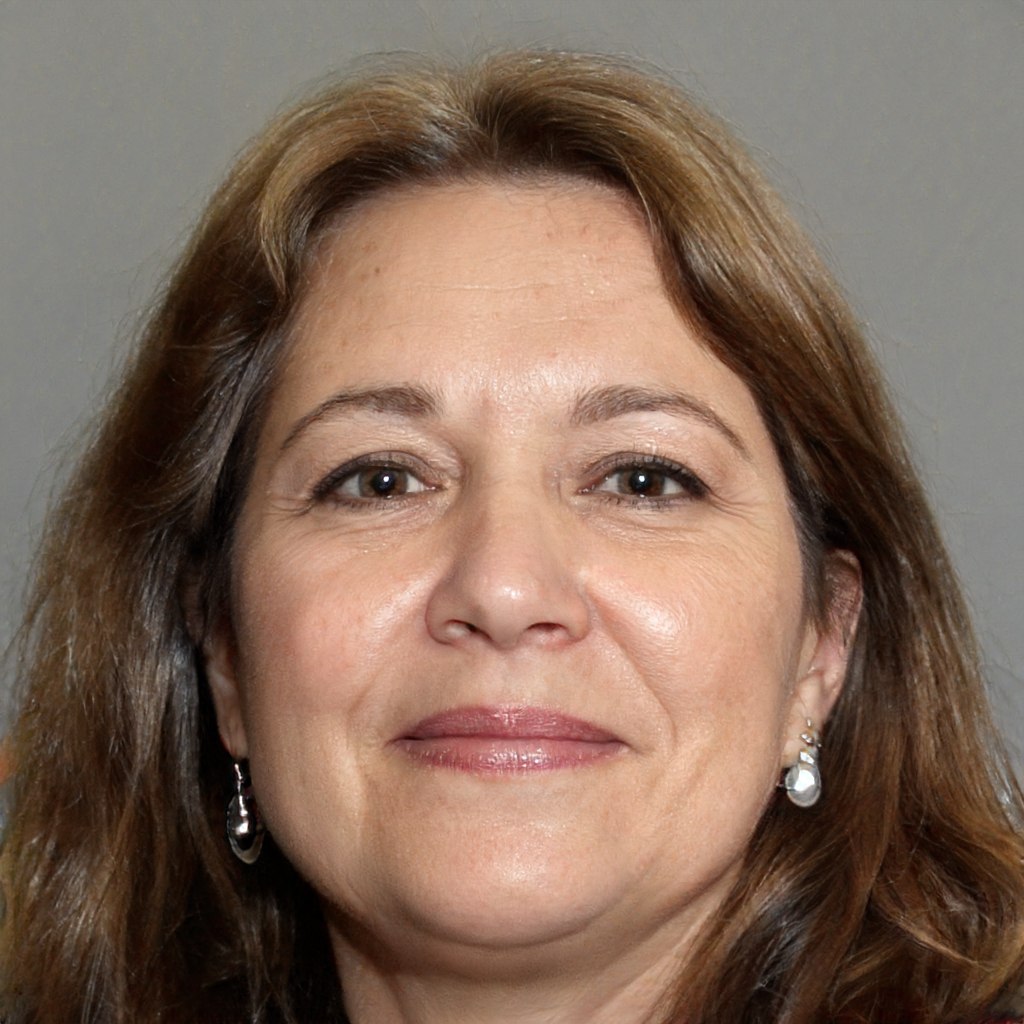
Gender: Female